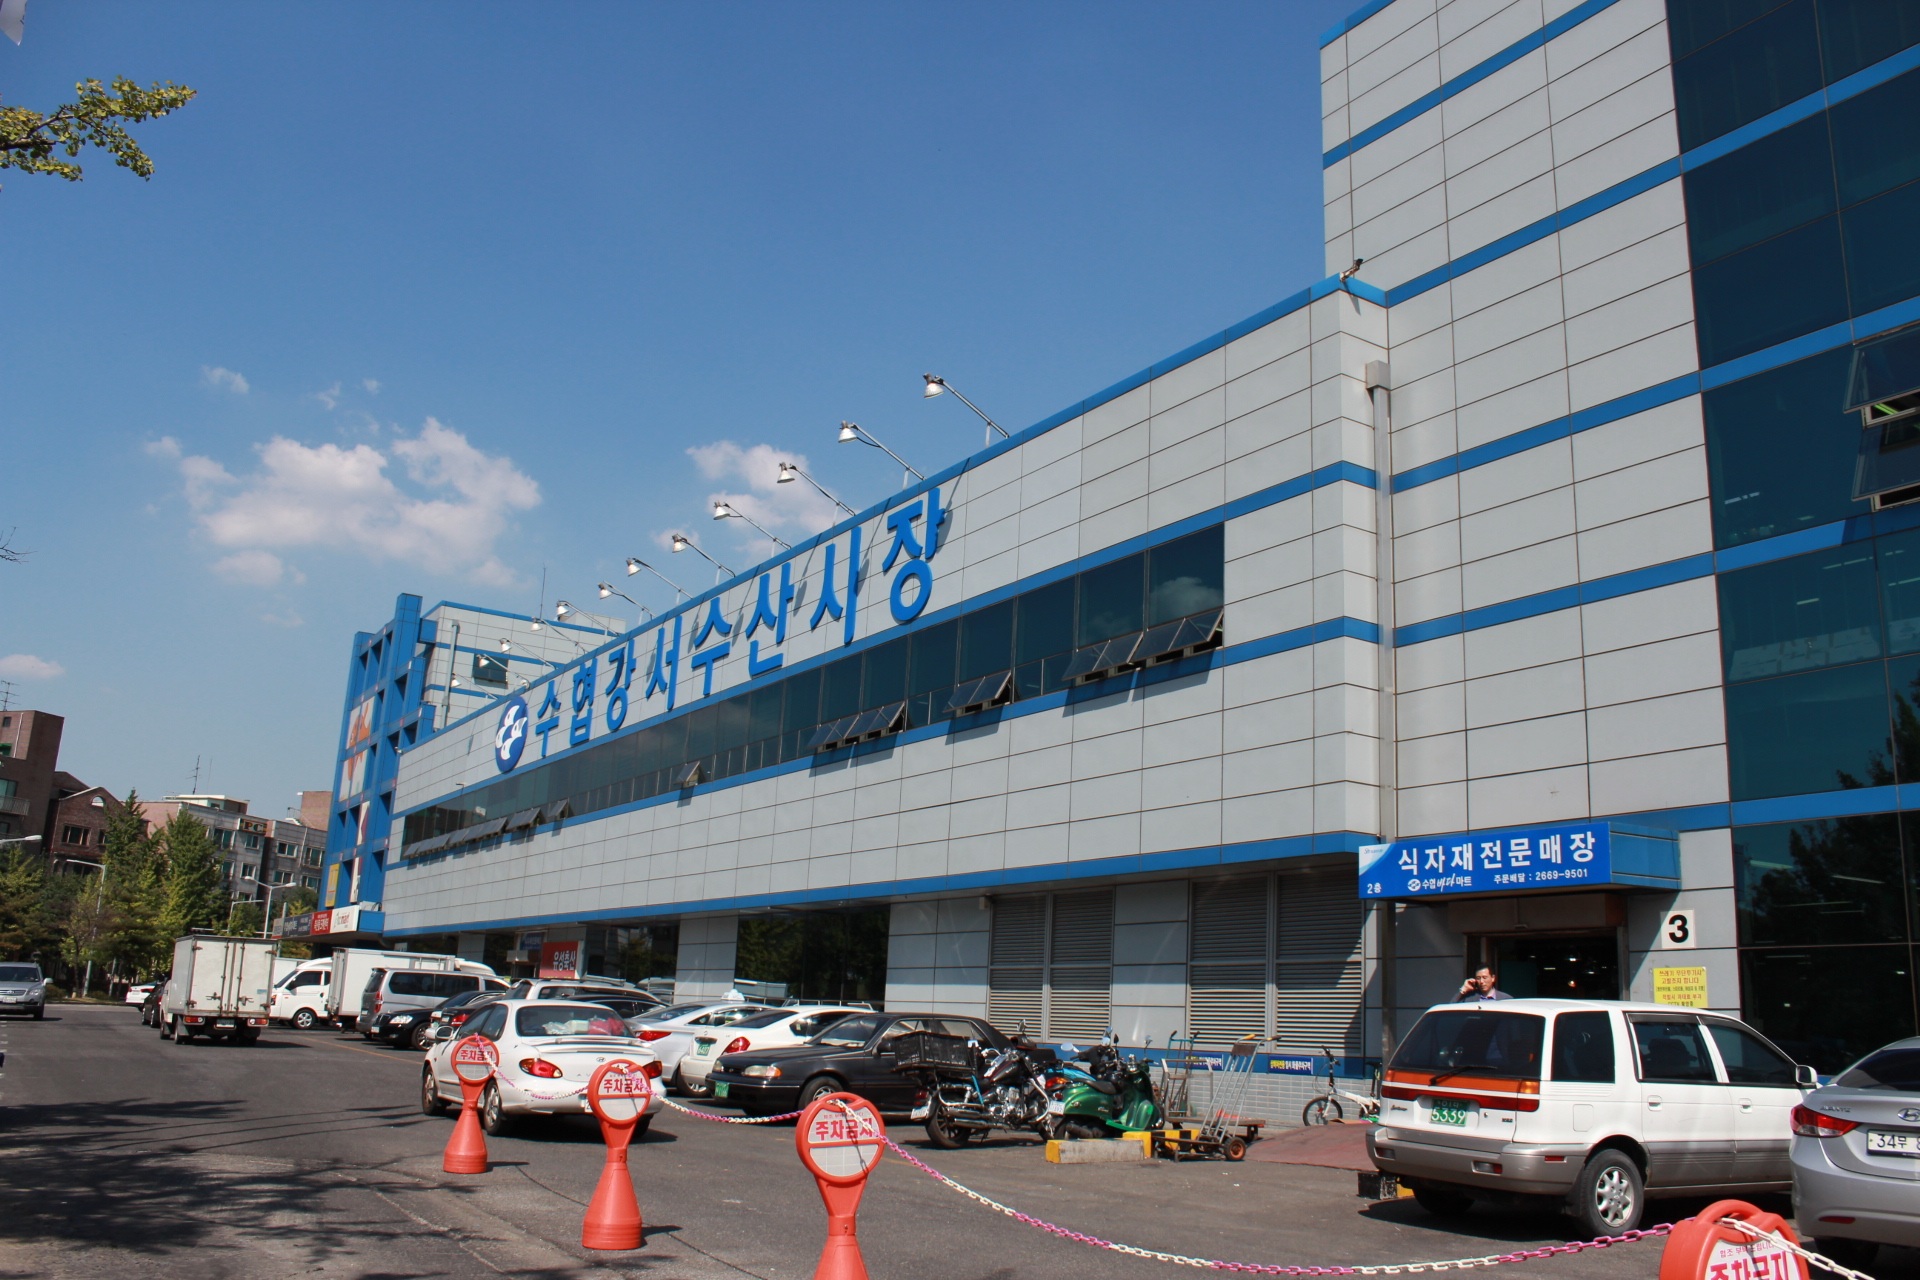
cloud, structure, sky, building, parking, city, advertising, downtown, stadium, arena, infrastructure, sport venue, competitors must be in the river fish market